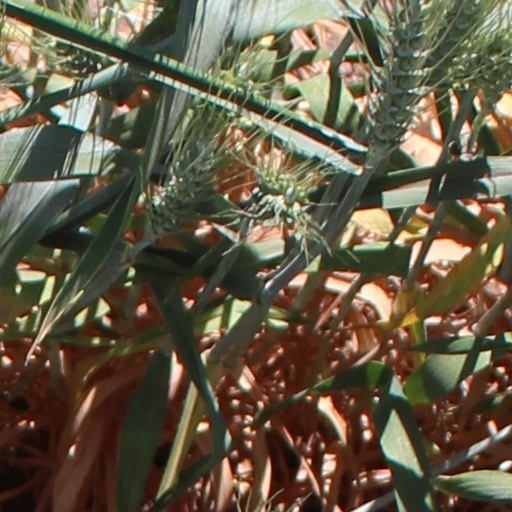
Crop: wheat